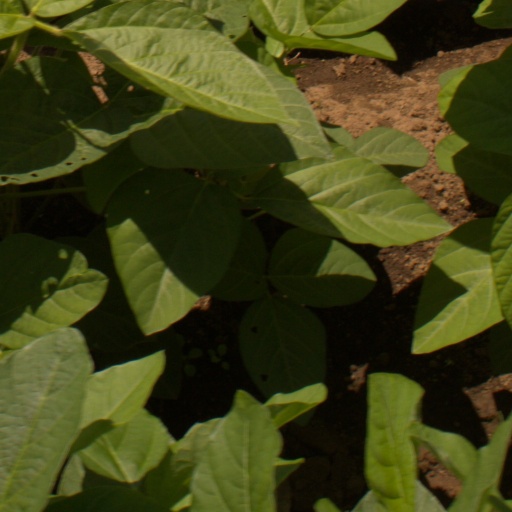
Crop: soybean